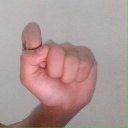
अक्षर: घ